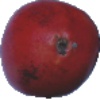
Label: pomegranate